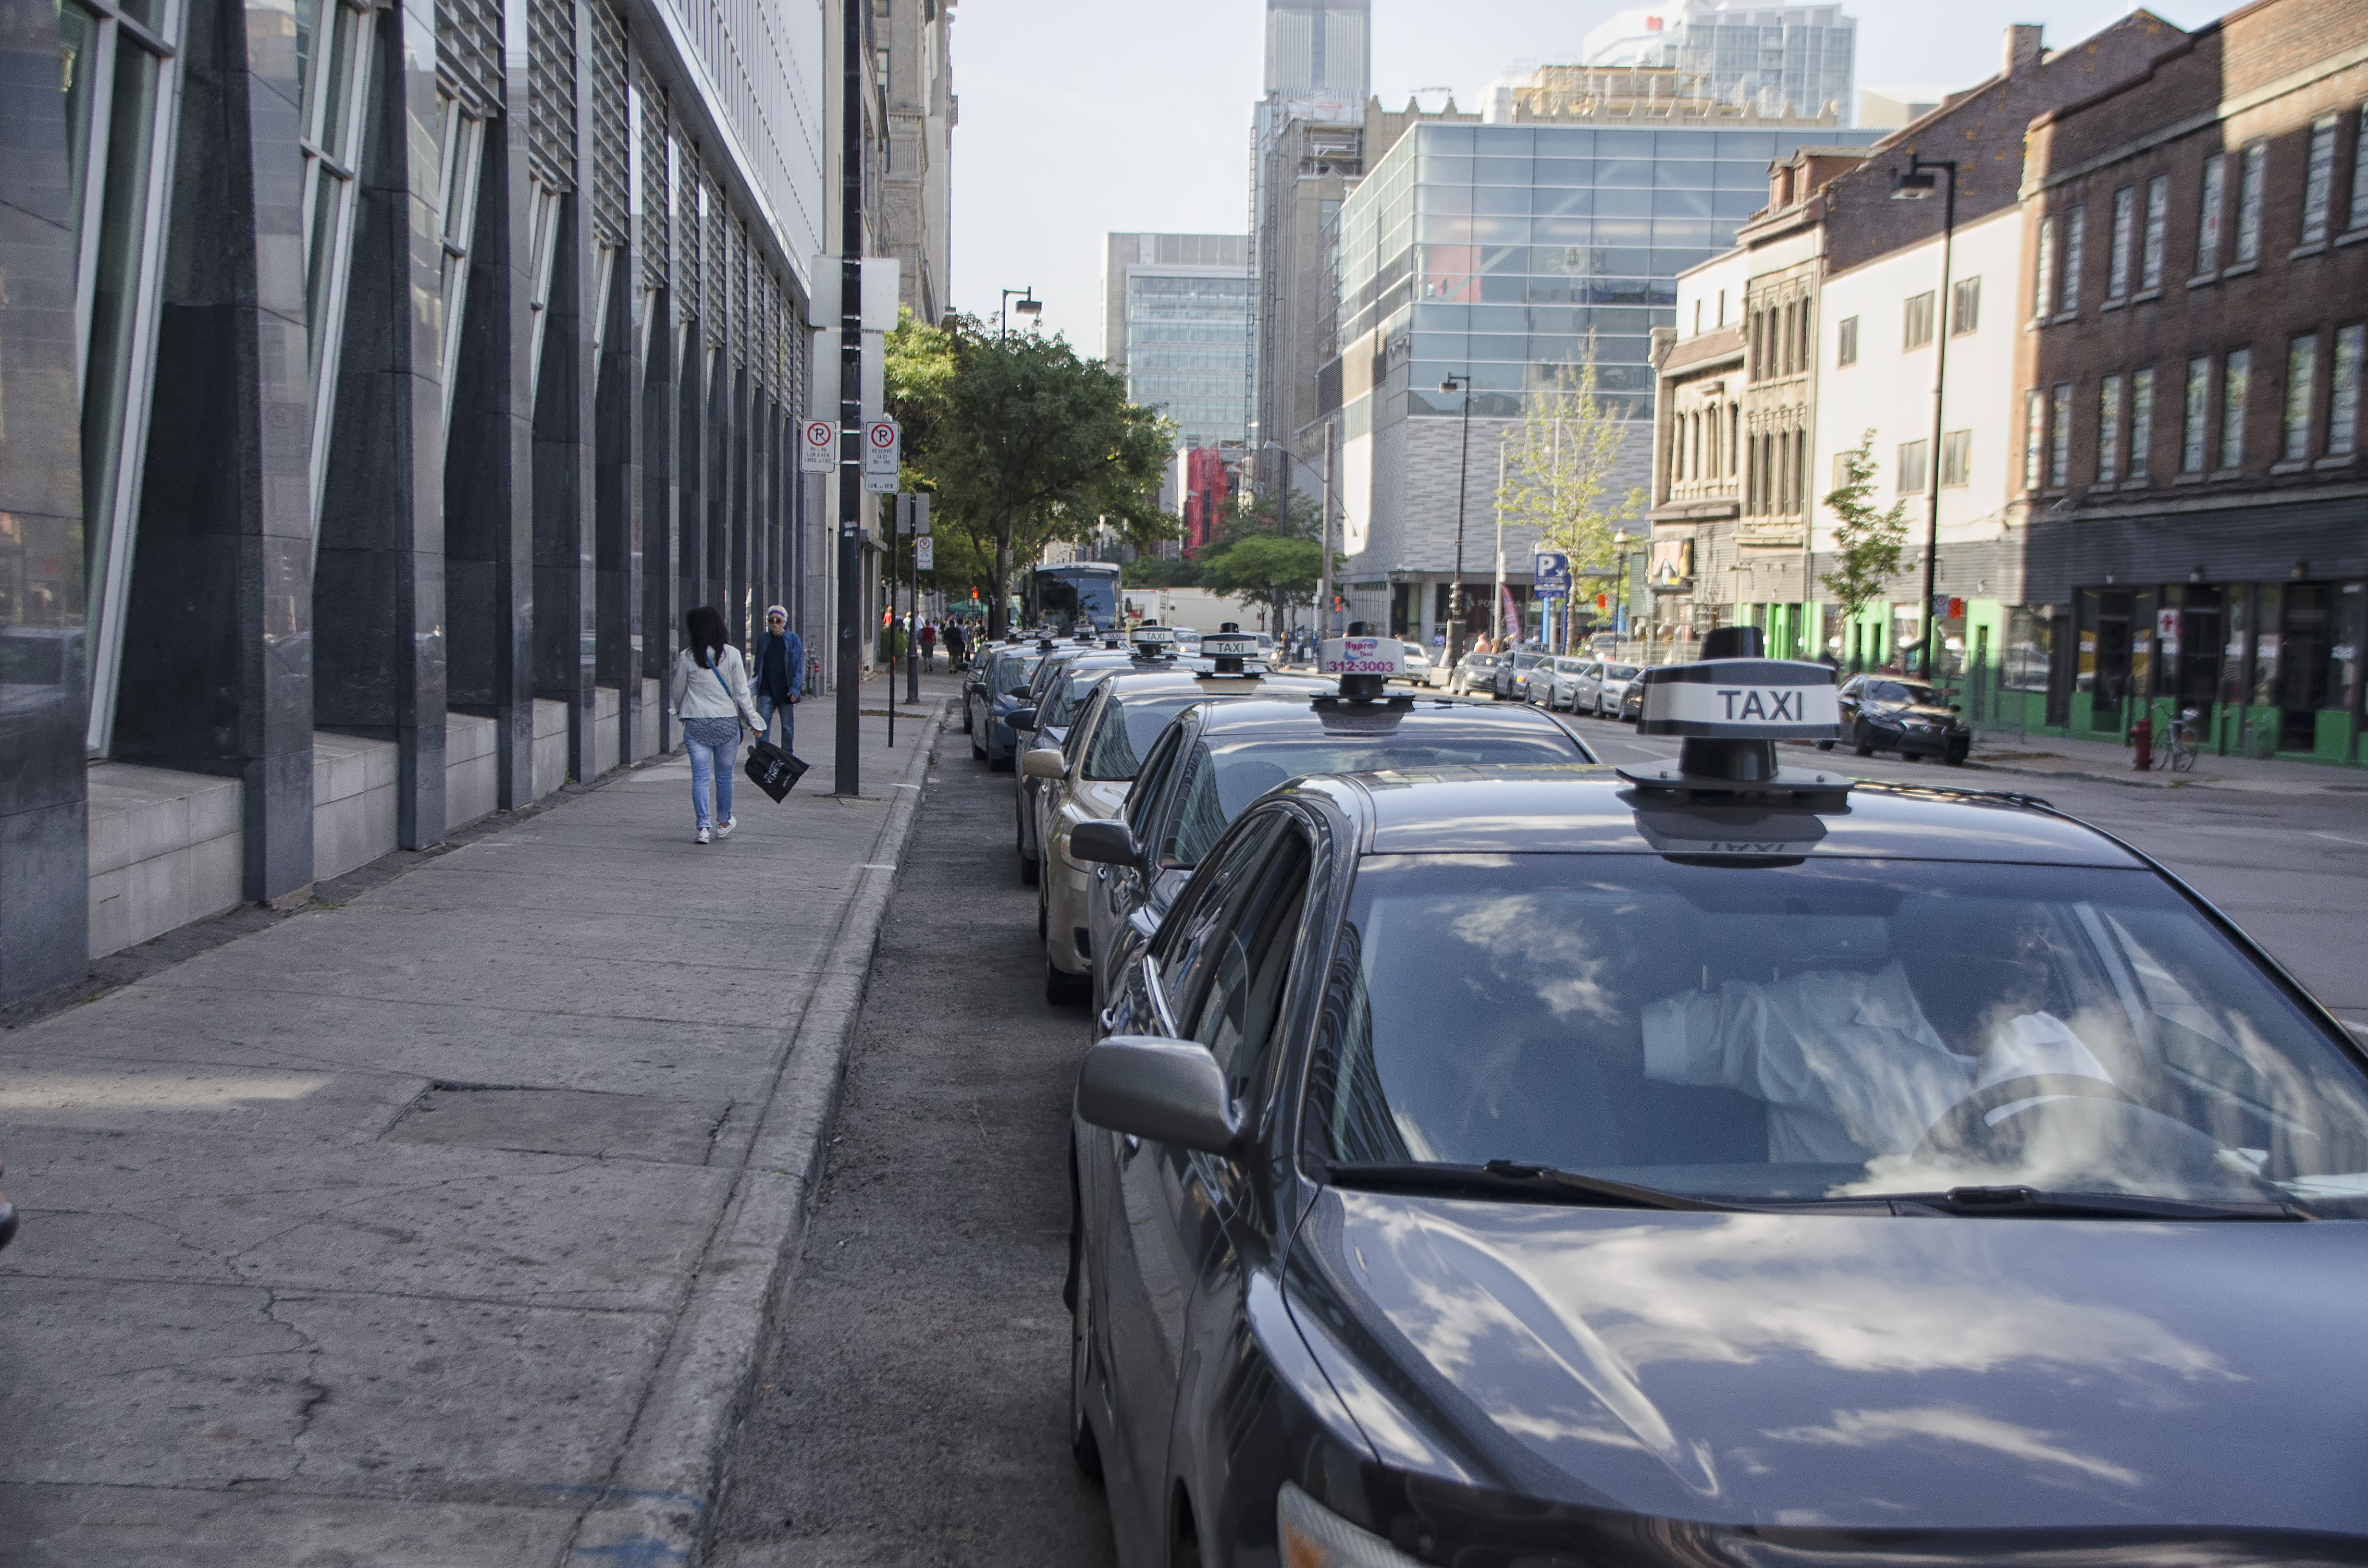
pedestrian, road, traffic, street, city, downtown, transport, vehicle, lane, public transport, de, of, canada, infrastructure, quebec, montreal, ville, urban area